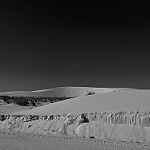
Label: B & W